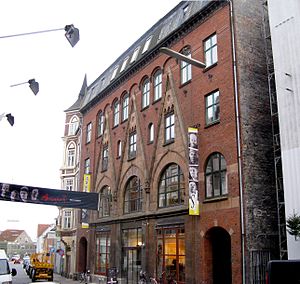
Kasino-Teatret
Kasino-Teatret's gamle bygning som i dag huser teatret Svalegangen. Over midterste vindue på første sal kan endnu skimtes ordet "Kasino" i stenene.
Teatret Svalegangen i Århus , Denmark
Kasino-Teatret. Varieté-teater i Rosenkrantzsgade i Aarhus. Opført 1900 efter tegning af arkitekt S.F. Kühnel.